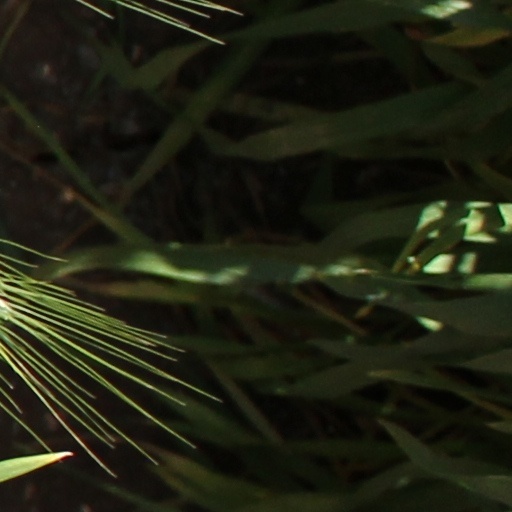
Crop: wheat